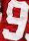
Number: 9